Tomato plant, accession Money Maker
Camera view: tilt-top (135 deg); turntable rotation: 0 degrees
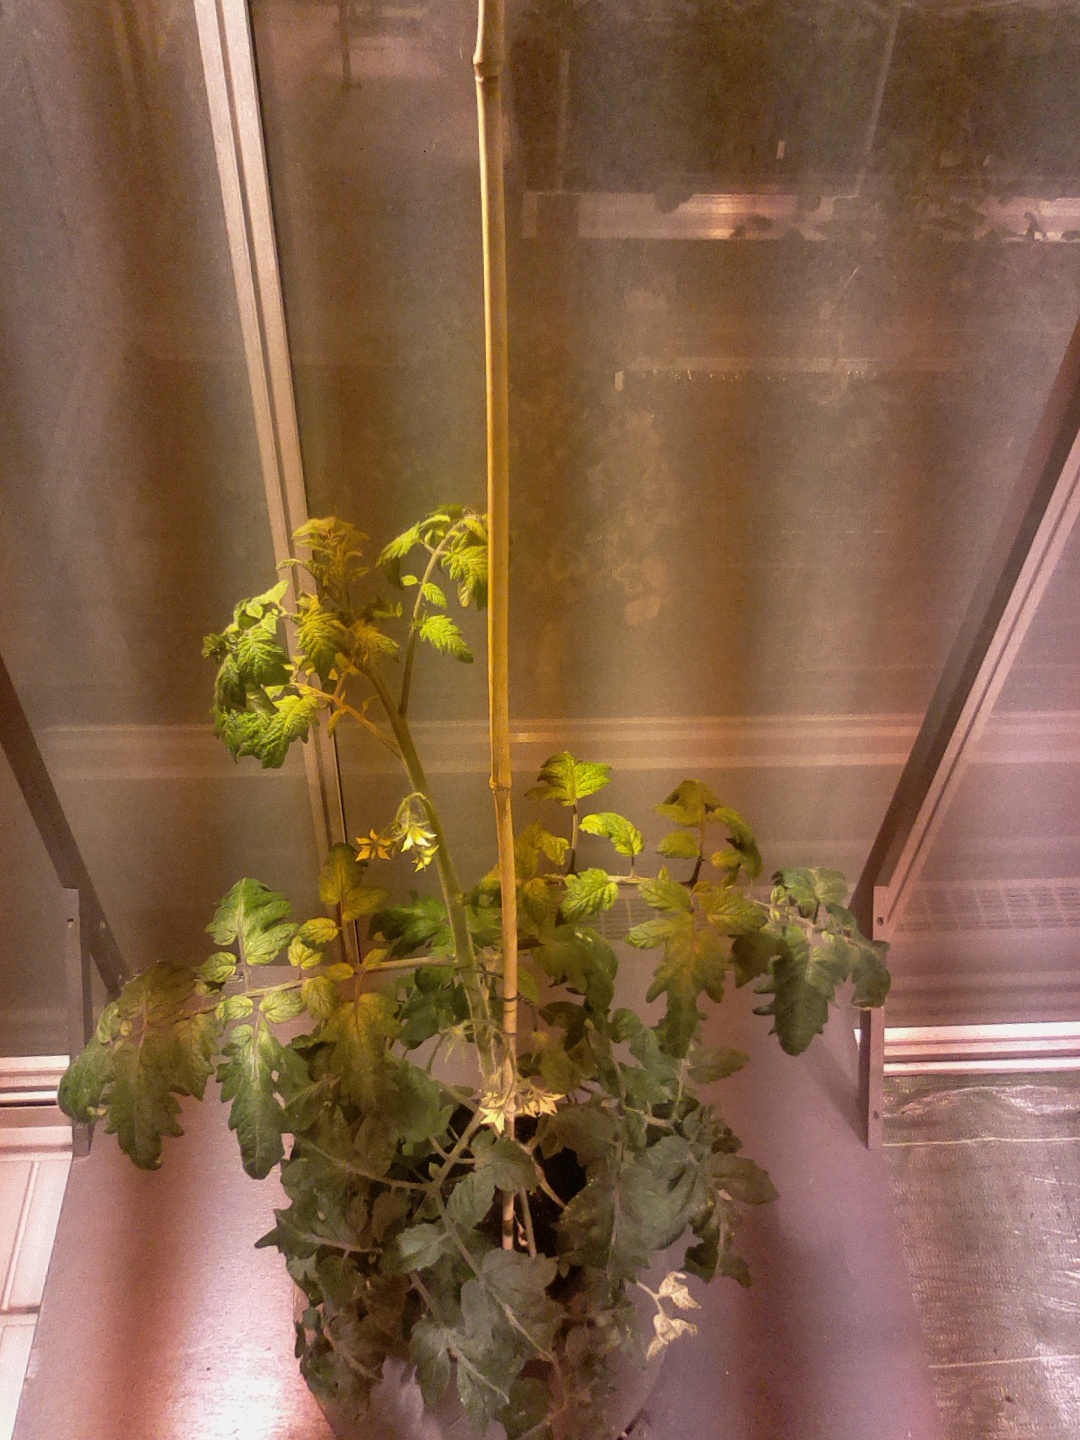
BBCH growth stage 68: Full flowering, 80%-90% of flowers open, more petals falling